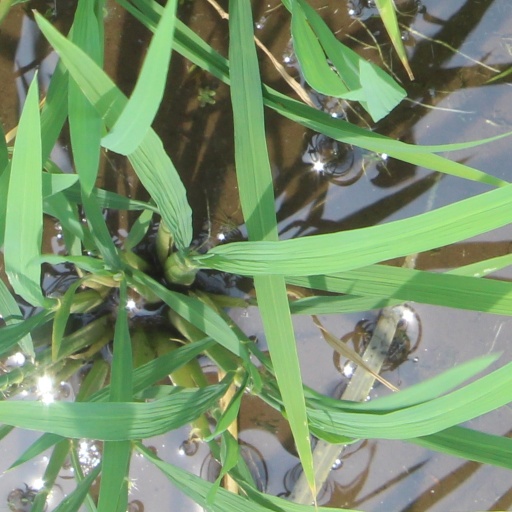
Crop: rice